Paris Saint-Germain FC supporters

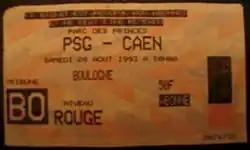
PSG–Caen match ticket in August 1993.

In September 1976, to attract more fans to the newly founded Parisian team, whose matches were still largely attended by visiting supporters, the club began offering youth discounts in the Blue K Section, the first dedicated fan zone at the Parc des Princes. The "ten matches for ten francs" offer, implemented by PSG president Daniel Hechter, was a huge success; the club grew from 500 season ticket holders in 1976 to 3,000 in 1977. These fans named their part of the stadium the "Kop K," a reference to Anfield's Spion Kop stand, where Liverpool fans are located. Following an increase in ticket prices, fans from the Kop K moved to the Boulogne stand in August 1978, and the Kop K became the Kop of Boulogne (KoB). PSG players had been warming up there since 1973, so the fans were understandably keen to be closer to their idols. The KoB were awarded the honorary title of "Best Public in France" for the 1978–79 season.